The International Swingers

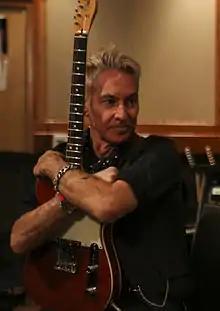
Gary Twinn

Glen Matlock is best known as the bass guitarist in the original line-up of the punk rock band the Sex Pistols. He is credited as a co-author on 10 of the 12 songs on "Never Mind the Bollocks, Here's the Sex Pistols". He left the band in 1977, and went on to form the Rich Kids, a new wave power pop band. He also worked with Iggy Pop (album "Soldier"), The Damned (album "Not of This Earth"), and Robert Gordon. He rejoined the original Sex Pistols members for reunion tours in 1996, 2002, 2003, 2007 and 2008.